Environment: real
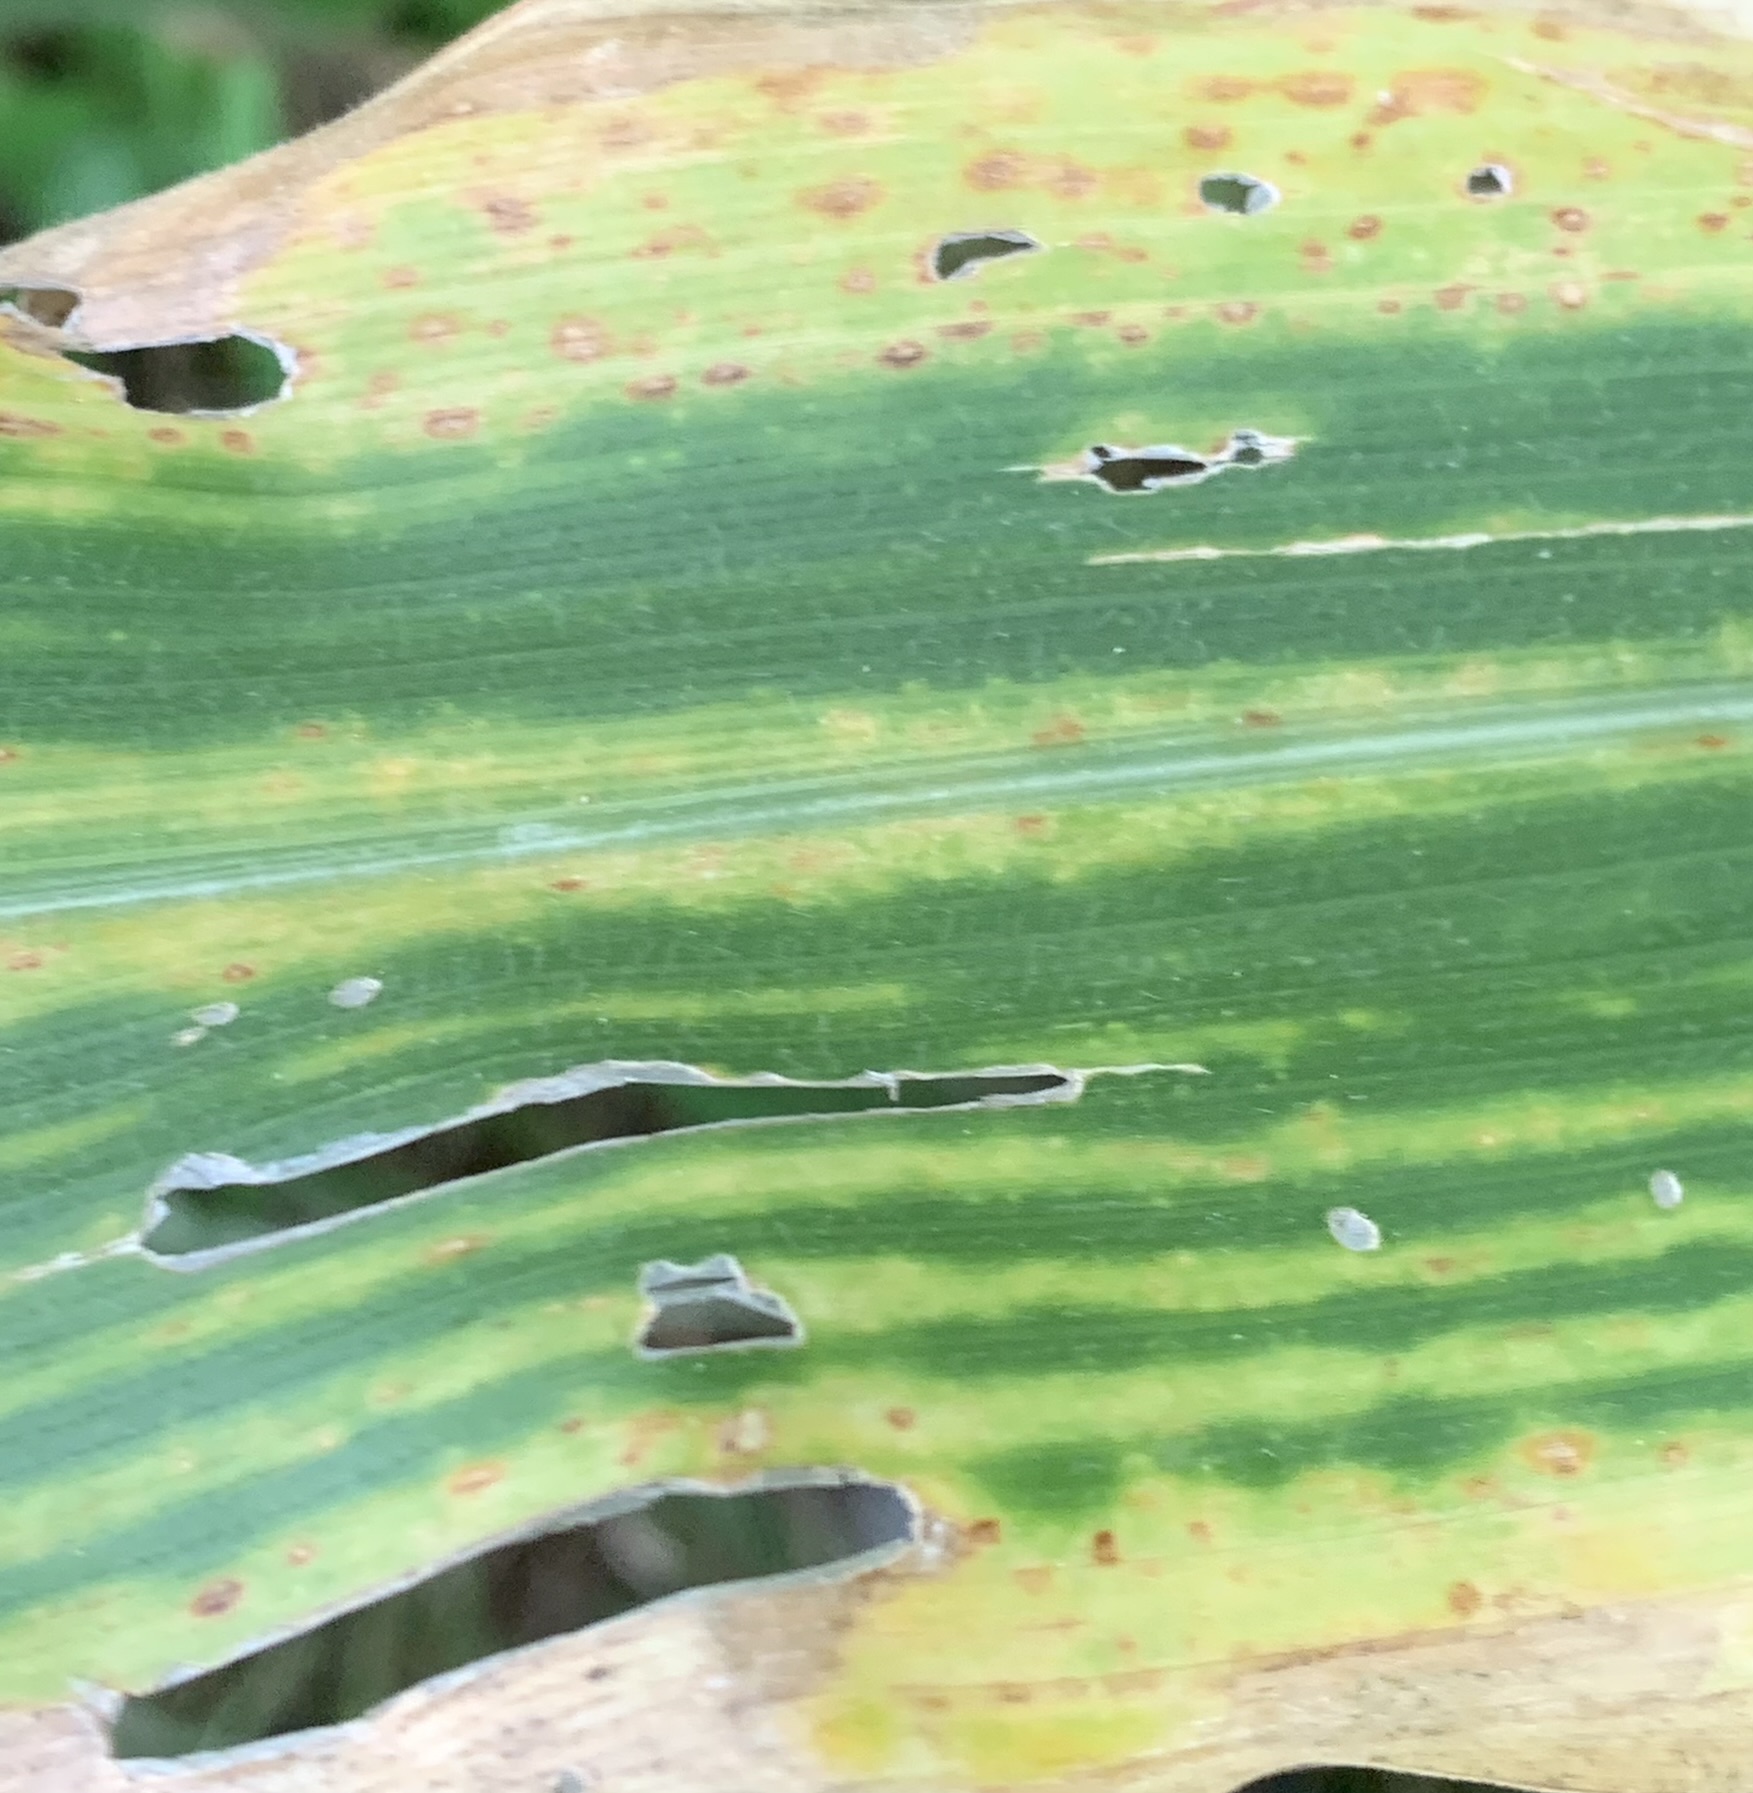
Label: lethal_necrosis